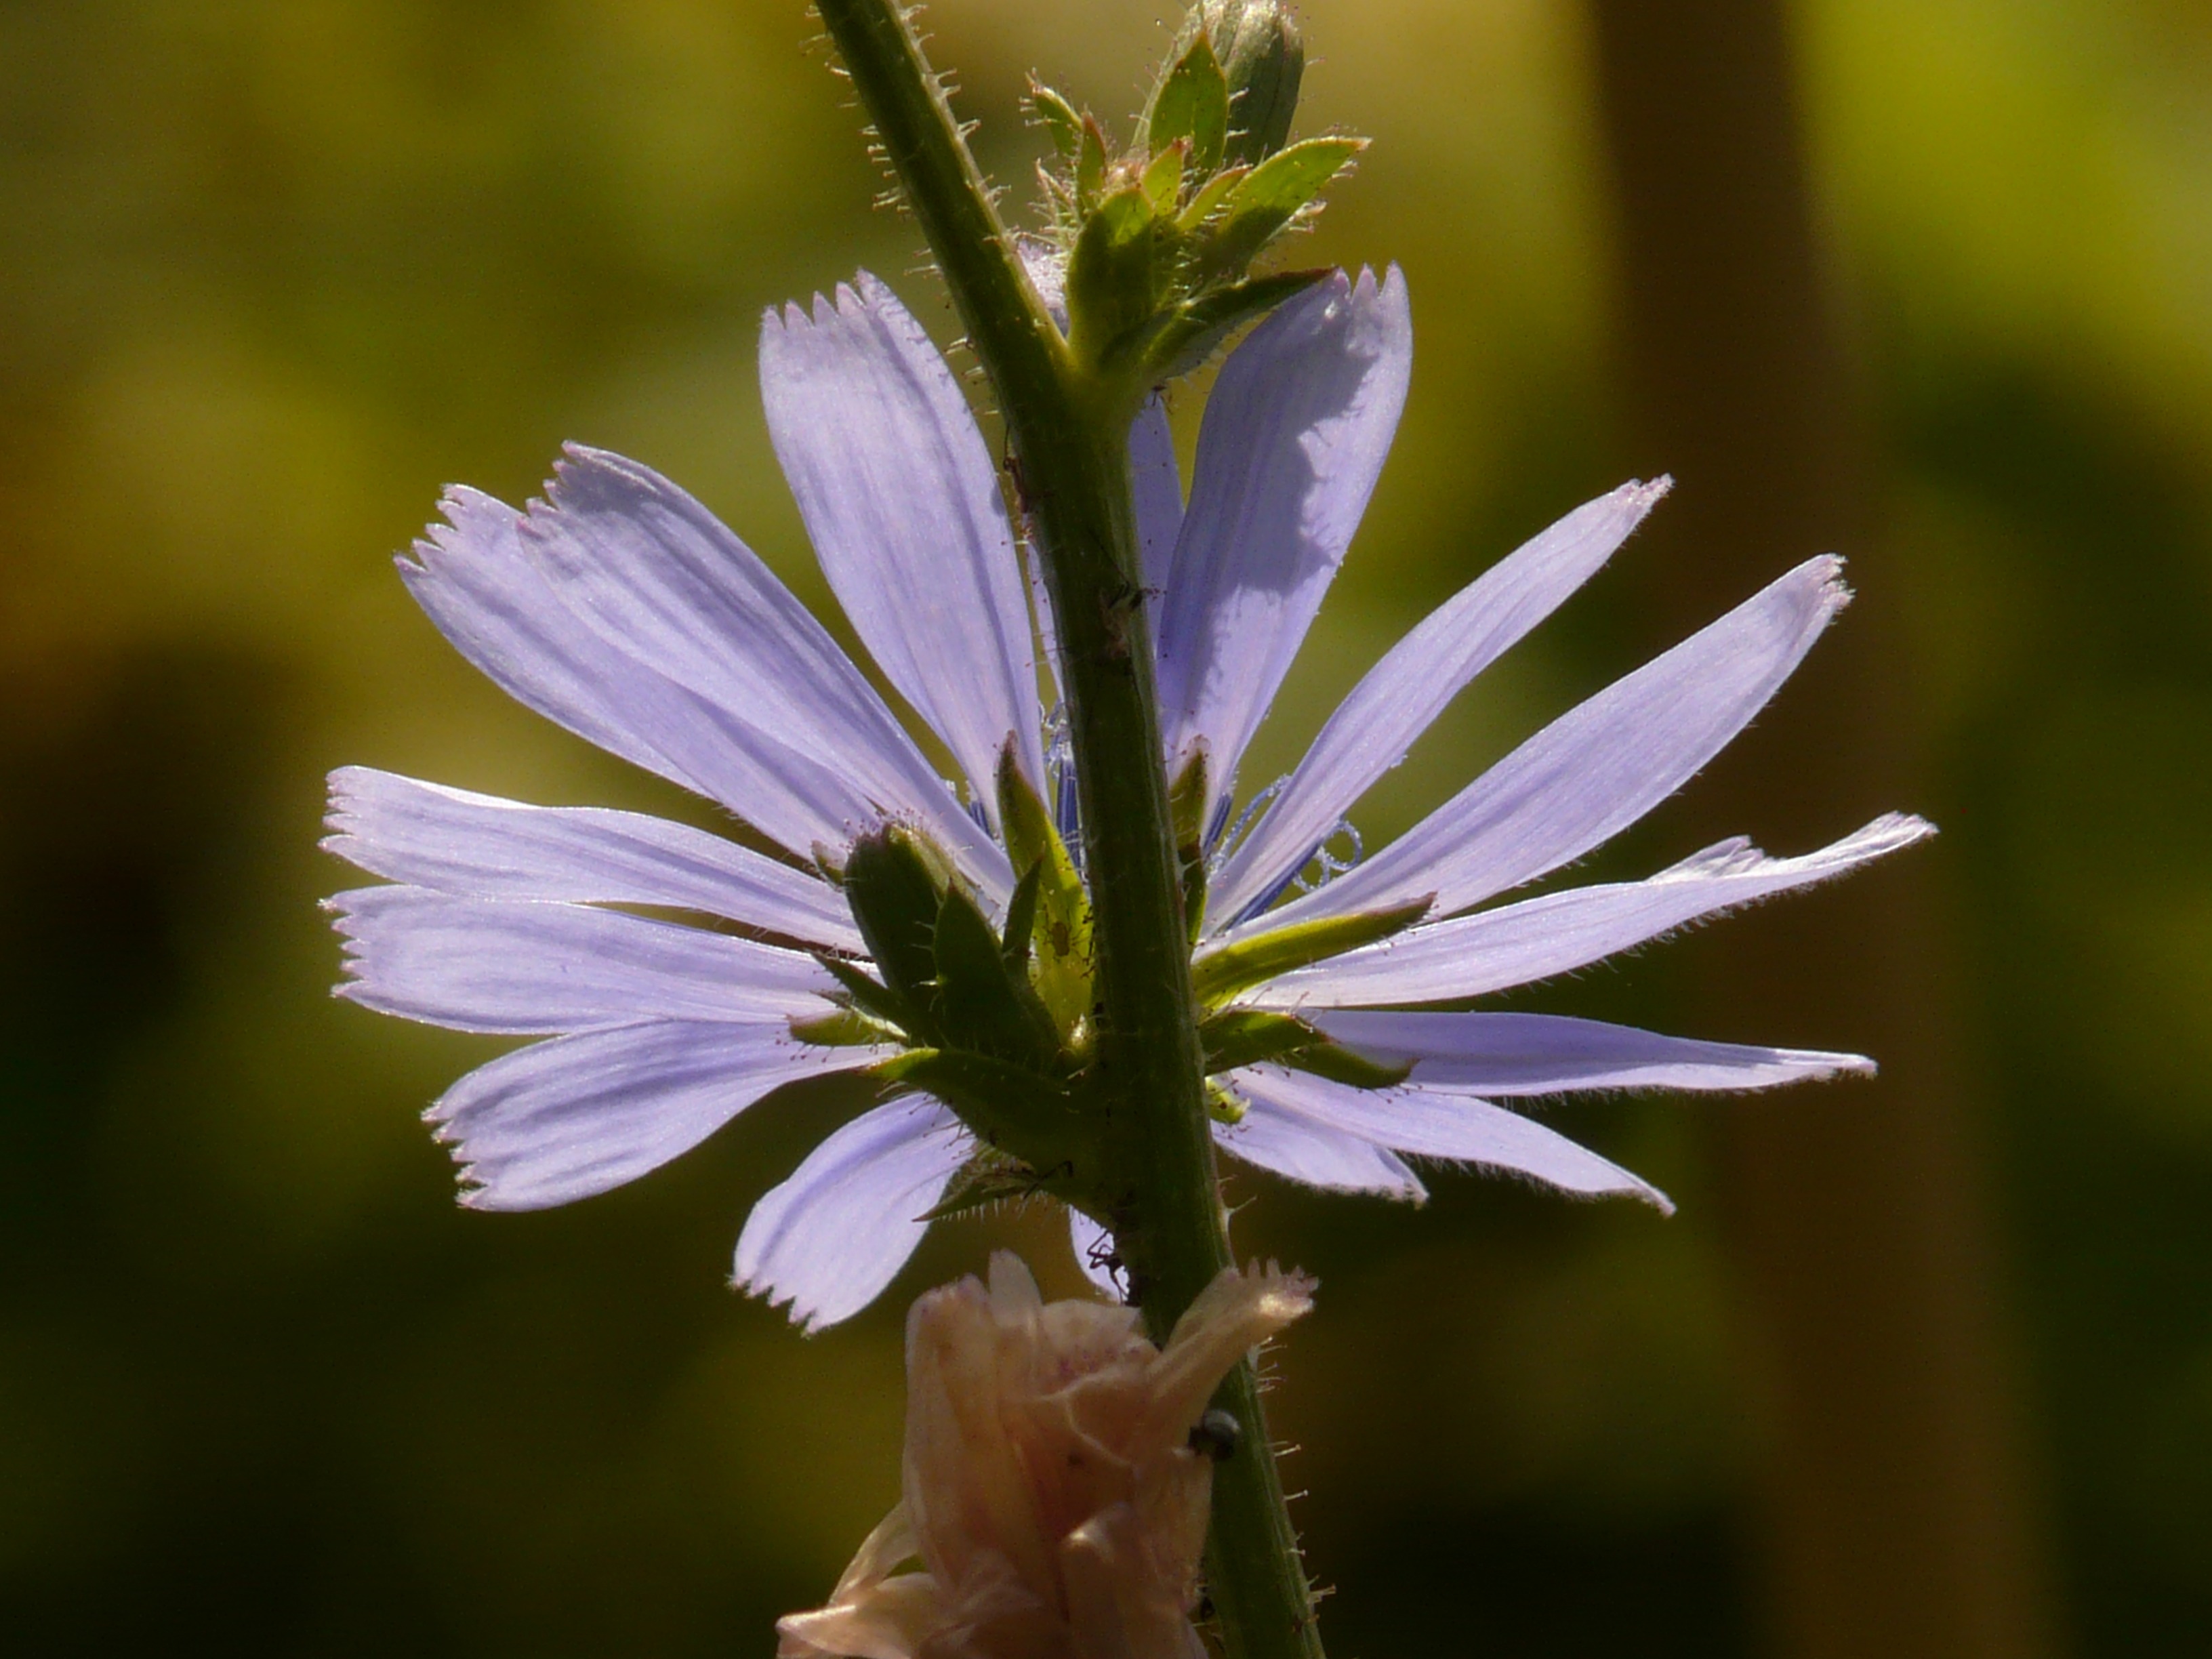
nature, blossom, plant, photography, meadow, flower, petal, bloom, food, herb, produce, vegetable, botany, flora, wildflower, close up, hoverfly, violet, asteraceae, chicory, back light, composites, macro photography, flowering plant, wayside, light blue, common chicory, ordinary chicory, cichorium intybus, plant stem, land plant